Serpa

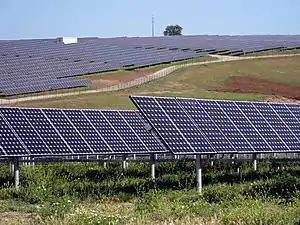
A view of the Serpa solar power plant

The area surrounding Serpa consists mostly of farms and cultivated lands of wheat, that have traditionally been the staple of the local economy, employing many people. Due to the area's strong agricultural reliance, the local population has traditionally been agrarian farmers and sheepherders. This has also resulted in the production of its spicy and strong-smelling cheeses, produced in the area and commercialized throughout Portugal. Slightly to the northeast, in the region of Pias, the area cultivates vineyards in order to produce local wines.